Describe the emotion expressed in this image:  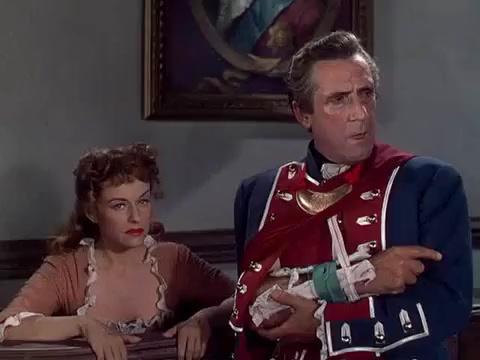
This person displays Suffering, valence and arousal with low intensity.